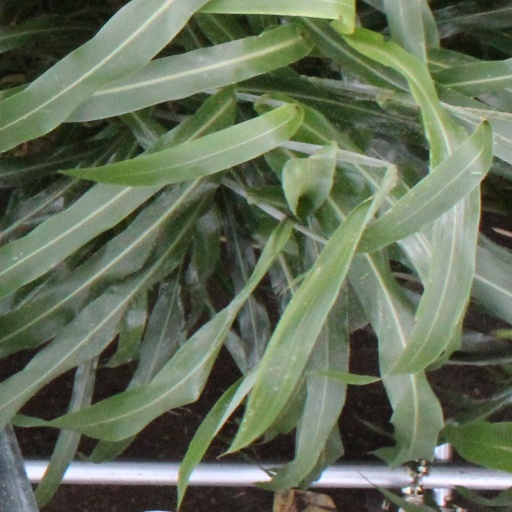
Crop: sorghum